VR Class Tk3

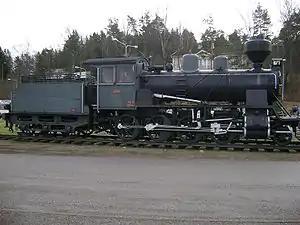
Tk3 with wood chimney

The Finnish VR Class Tk3 (original classification 'K5') was a 2-8-0 light freight locomotive. It was the most numerous steam locomotive class in Finland with 161 built. One hundred locomotives were constructed between 1927 and 1930, with a further 61 ordered and constructed 1943–53. They were numbered 800–899, 1100–1118, and 1129–1170.